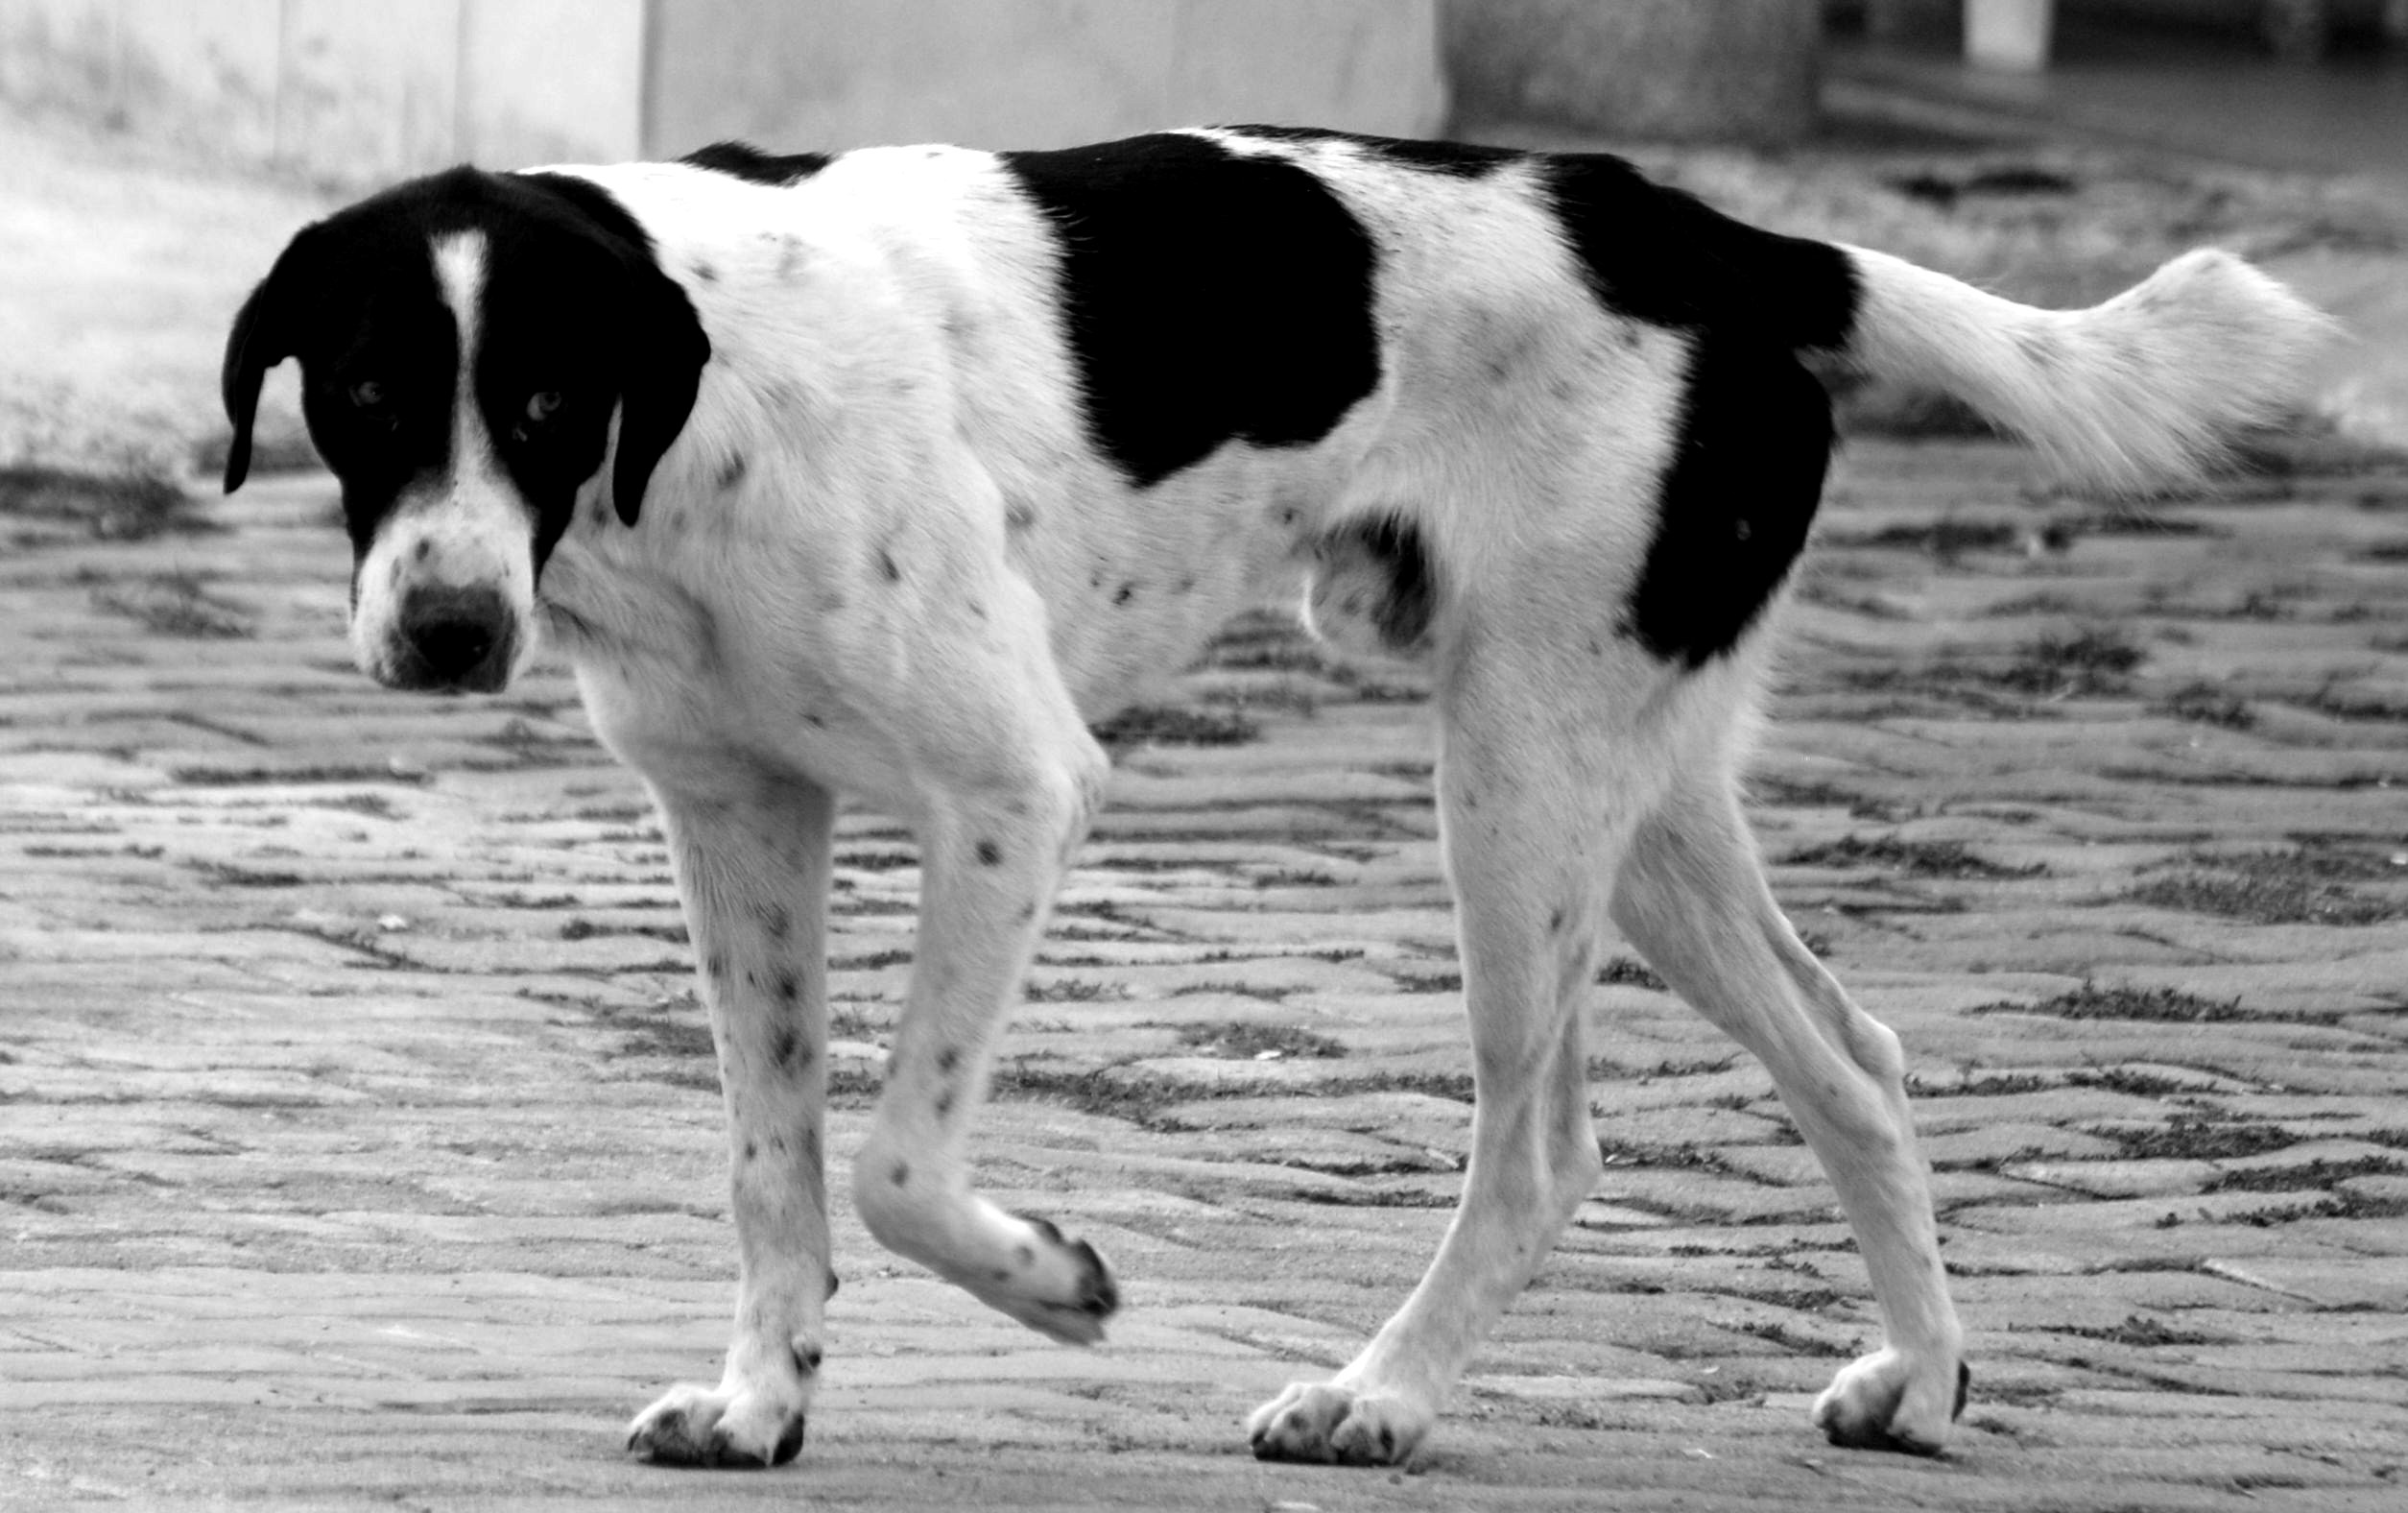
nature, black and white, white, dog, pet, mammal, nikon, monochrome, pets, dogs, animals, turkey, vertebrate, d80, dog breed, turkei, nikond80, straydogs, streetdogs, turkiye, turquia, turchia, pointer, monochrome photography, street dog, dog like mammal, american foxhound, stabyhoun